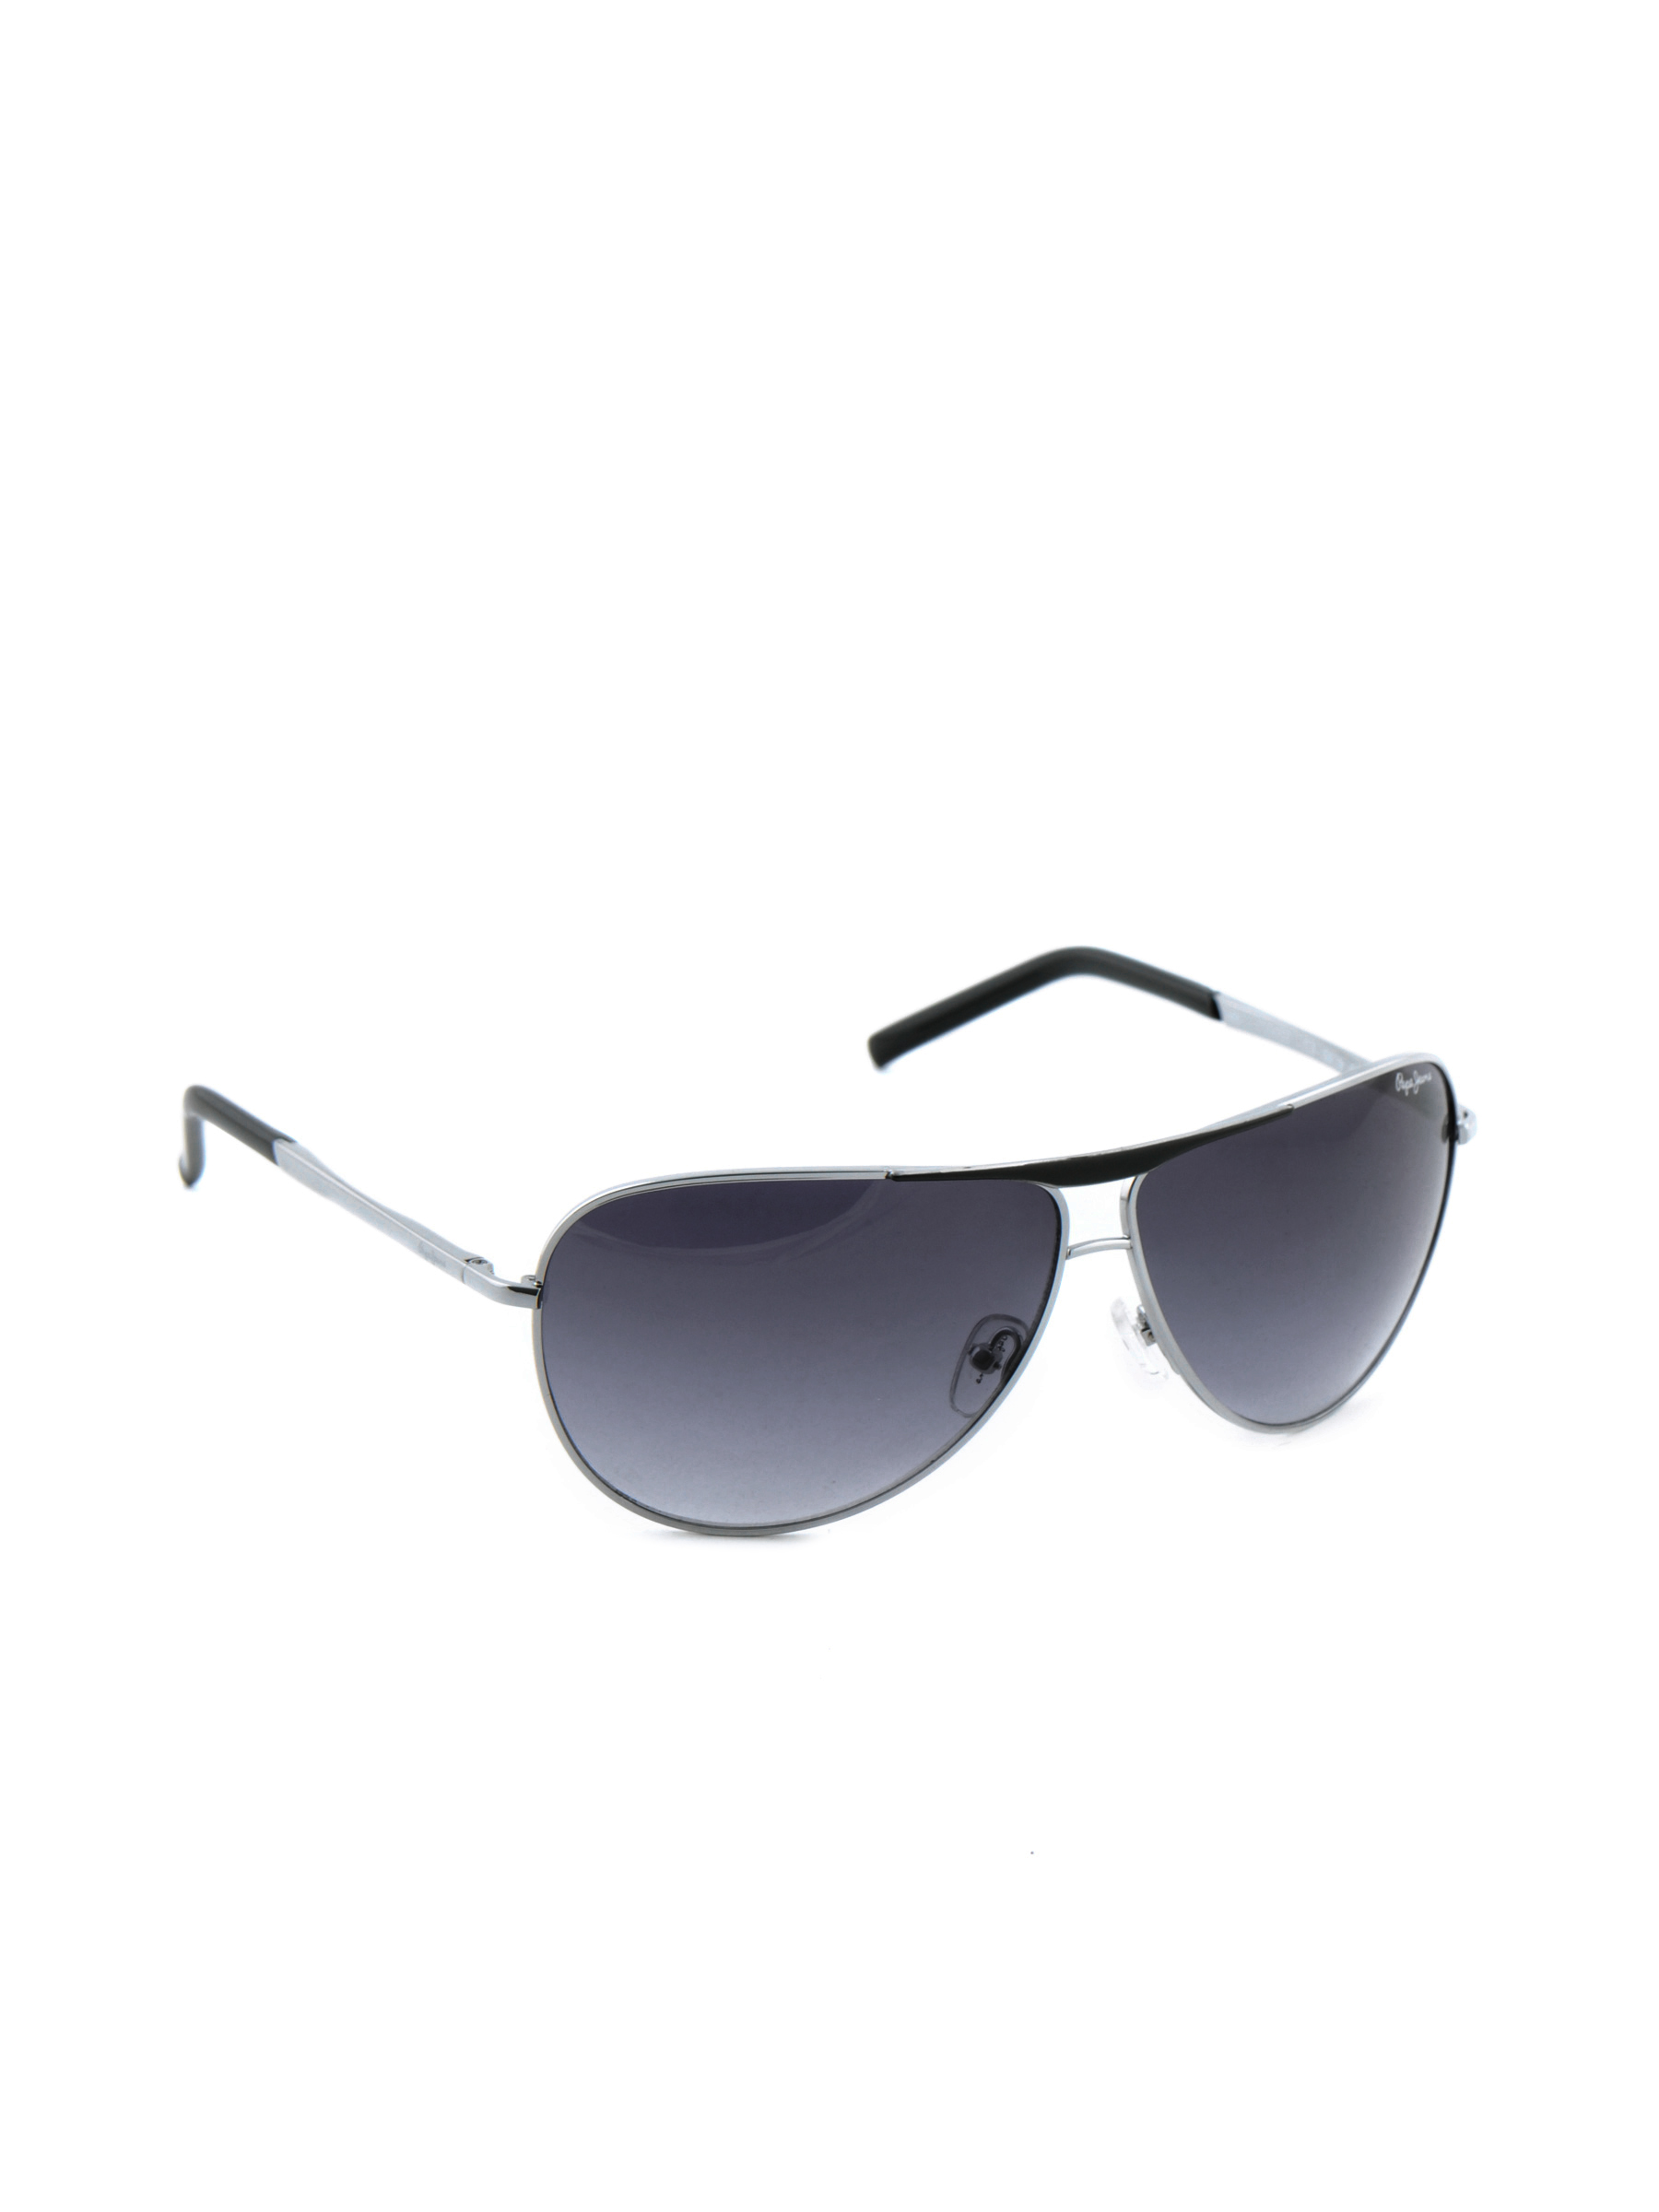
Pepe Jeans Men Casual Sunglasses
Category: Accessories / Eyewear / Sunglasses
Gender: Men
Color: Brown
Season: Winter 2016
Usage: Casual